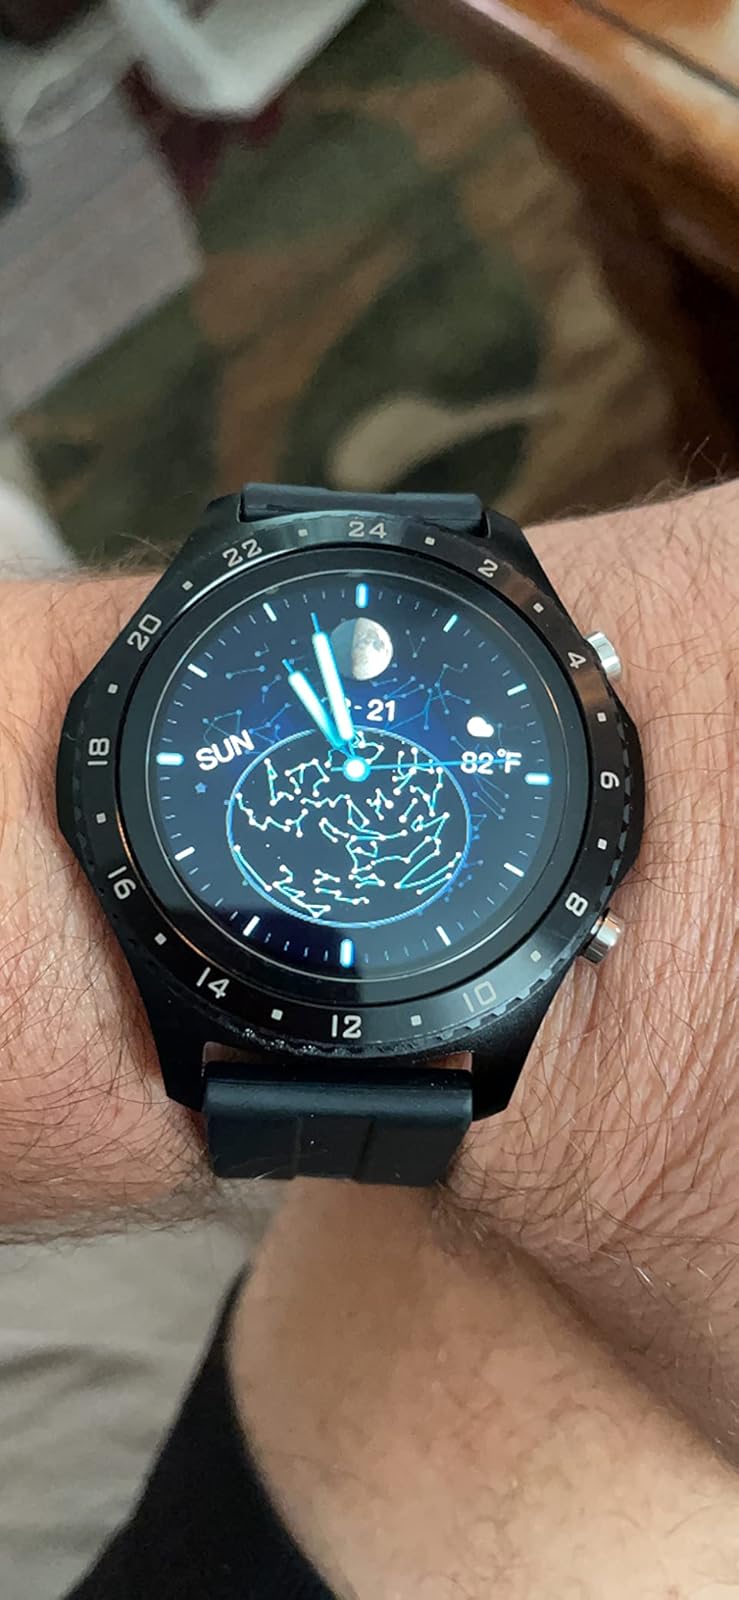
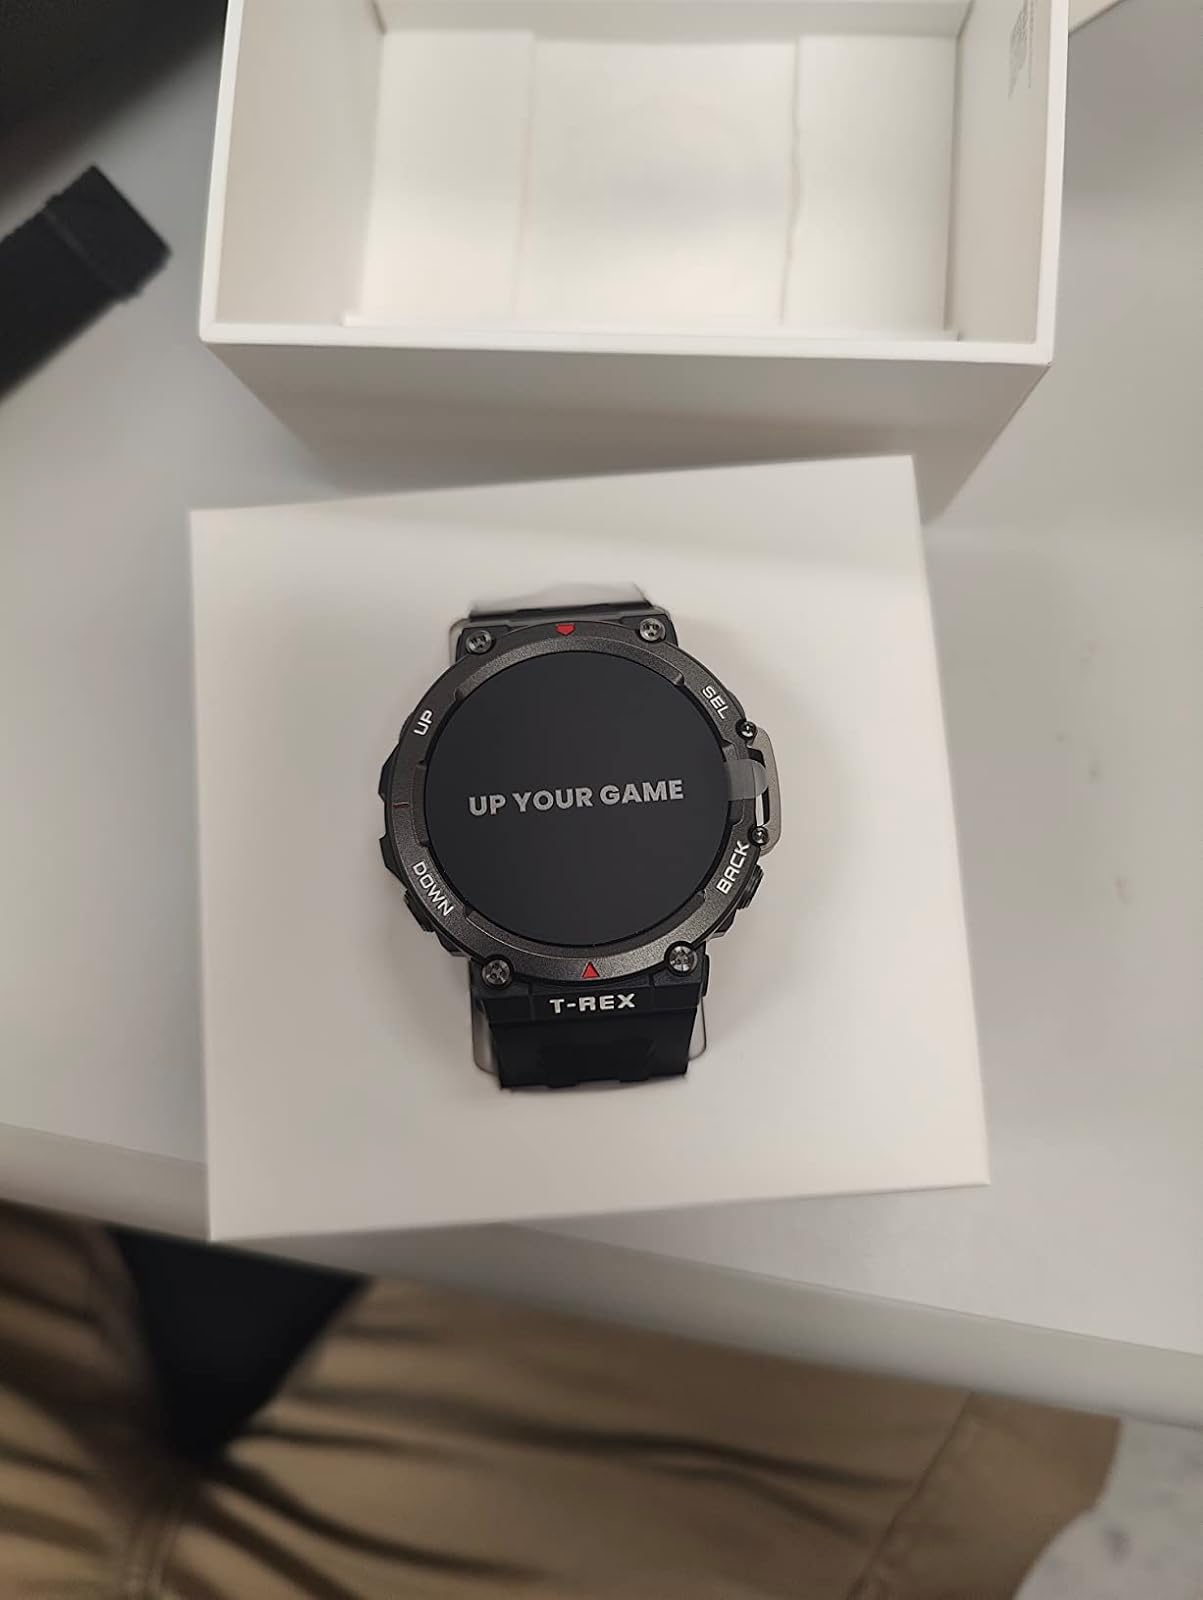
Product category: smartwatch
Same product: no